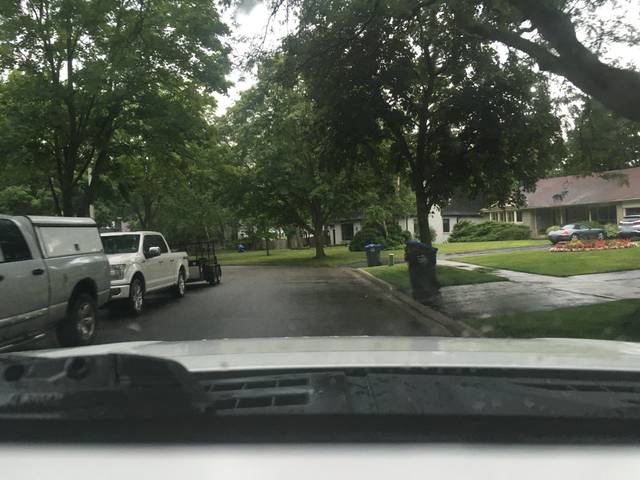
Region: Canada
Coordinates: 43.545, -79.612